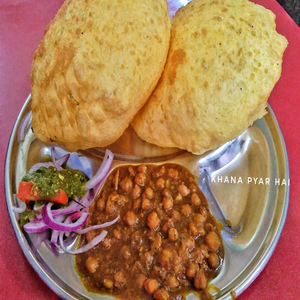
Dish: cholebhature